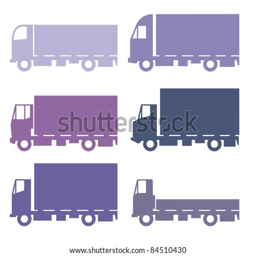
various light trucks with a range of bodies - color vector illustration set